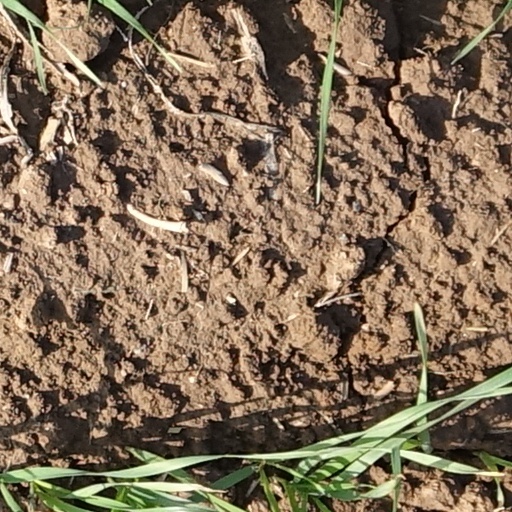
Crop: wheat